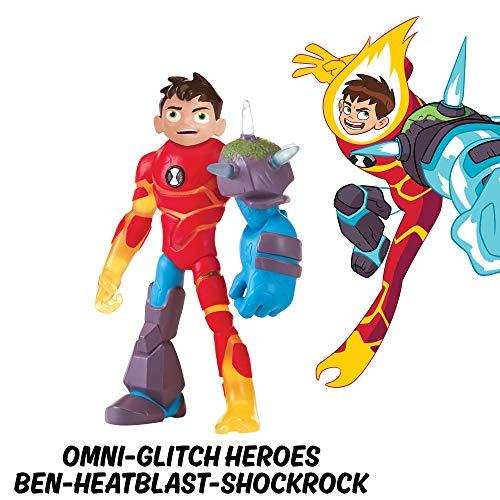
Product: Ben 10 Omni-Glitch Heroes: Ben-Heatblast-Shock Rock
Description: Combine ben’s heroics, heat blast's firepower and shock Rock’s blue energy Omni-core.
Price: $12.74
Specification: ProductDimensions:3.5x1.8x4.8inches|ItemWeight:4.8ounces|ShippingWeight:4.8ounces(Viewshippingratesandpolicies)|ASIN:B07QQ8PHVG|Itemmodelnumber:76142|Manufacturerrecommendedage:36months-10years